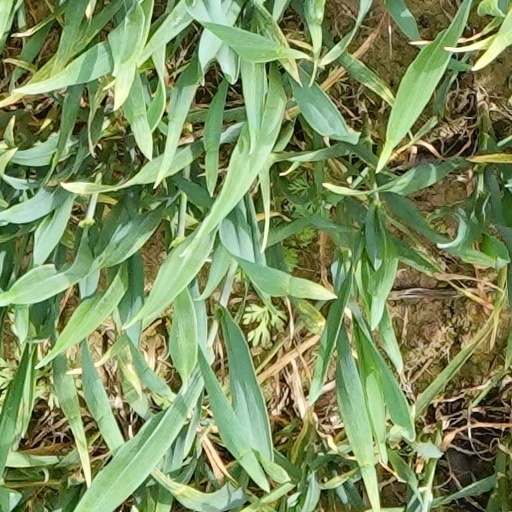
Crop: wheat